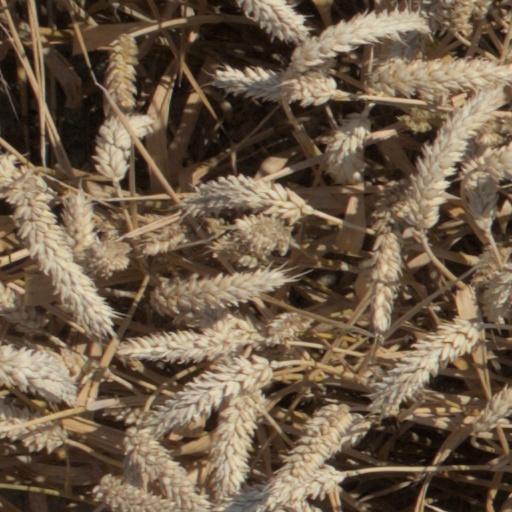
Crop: wheat